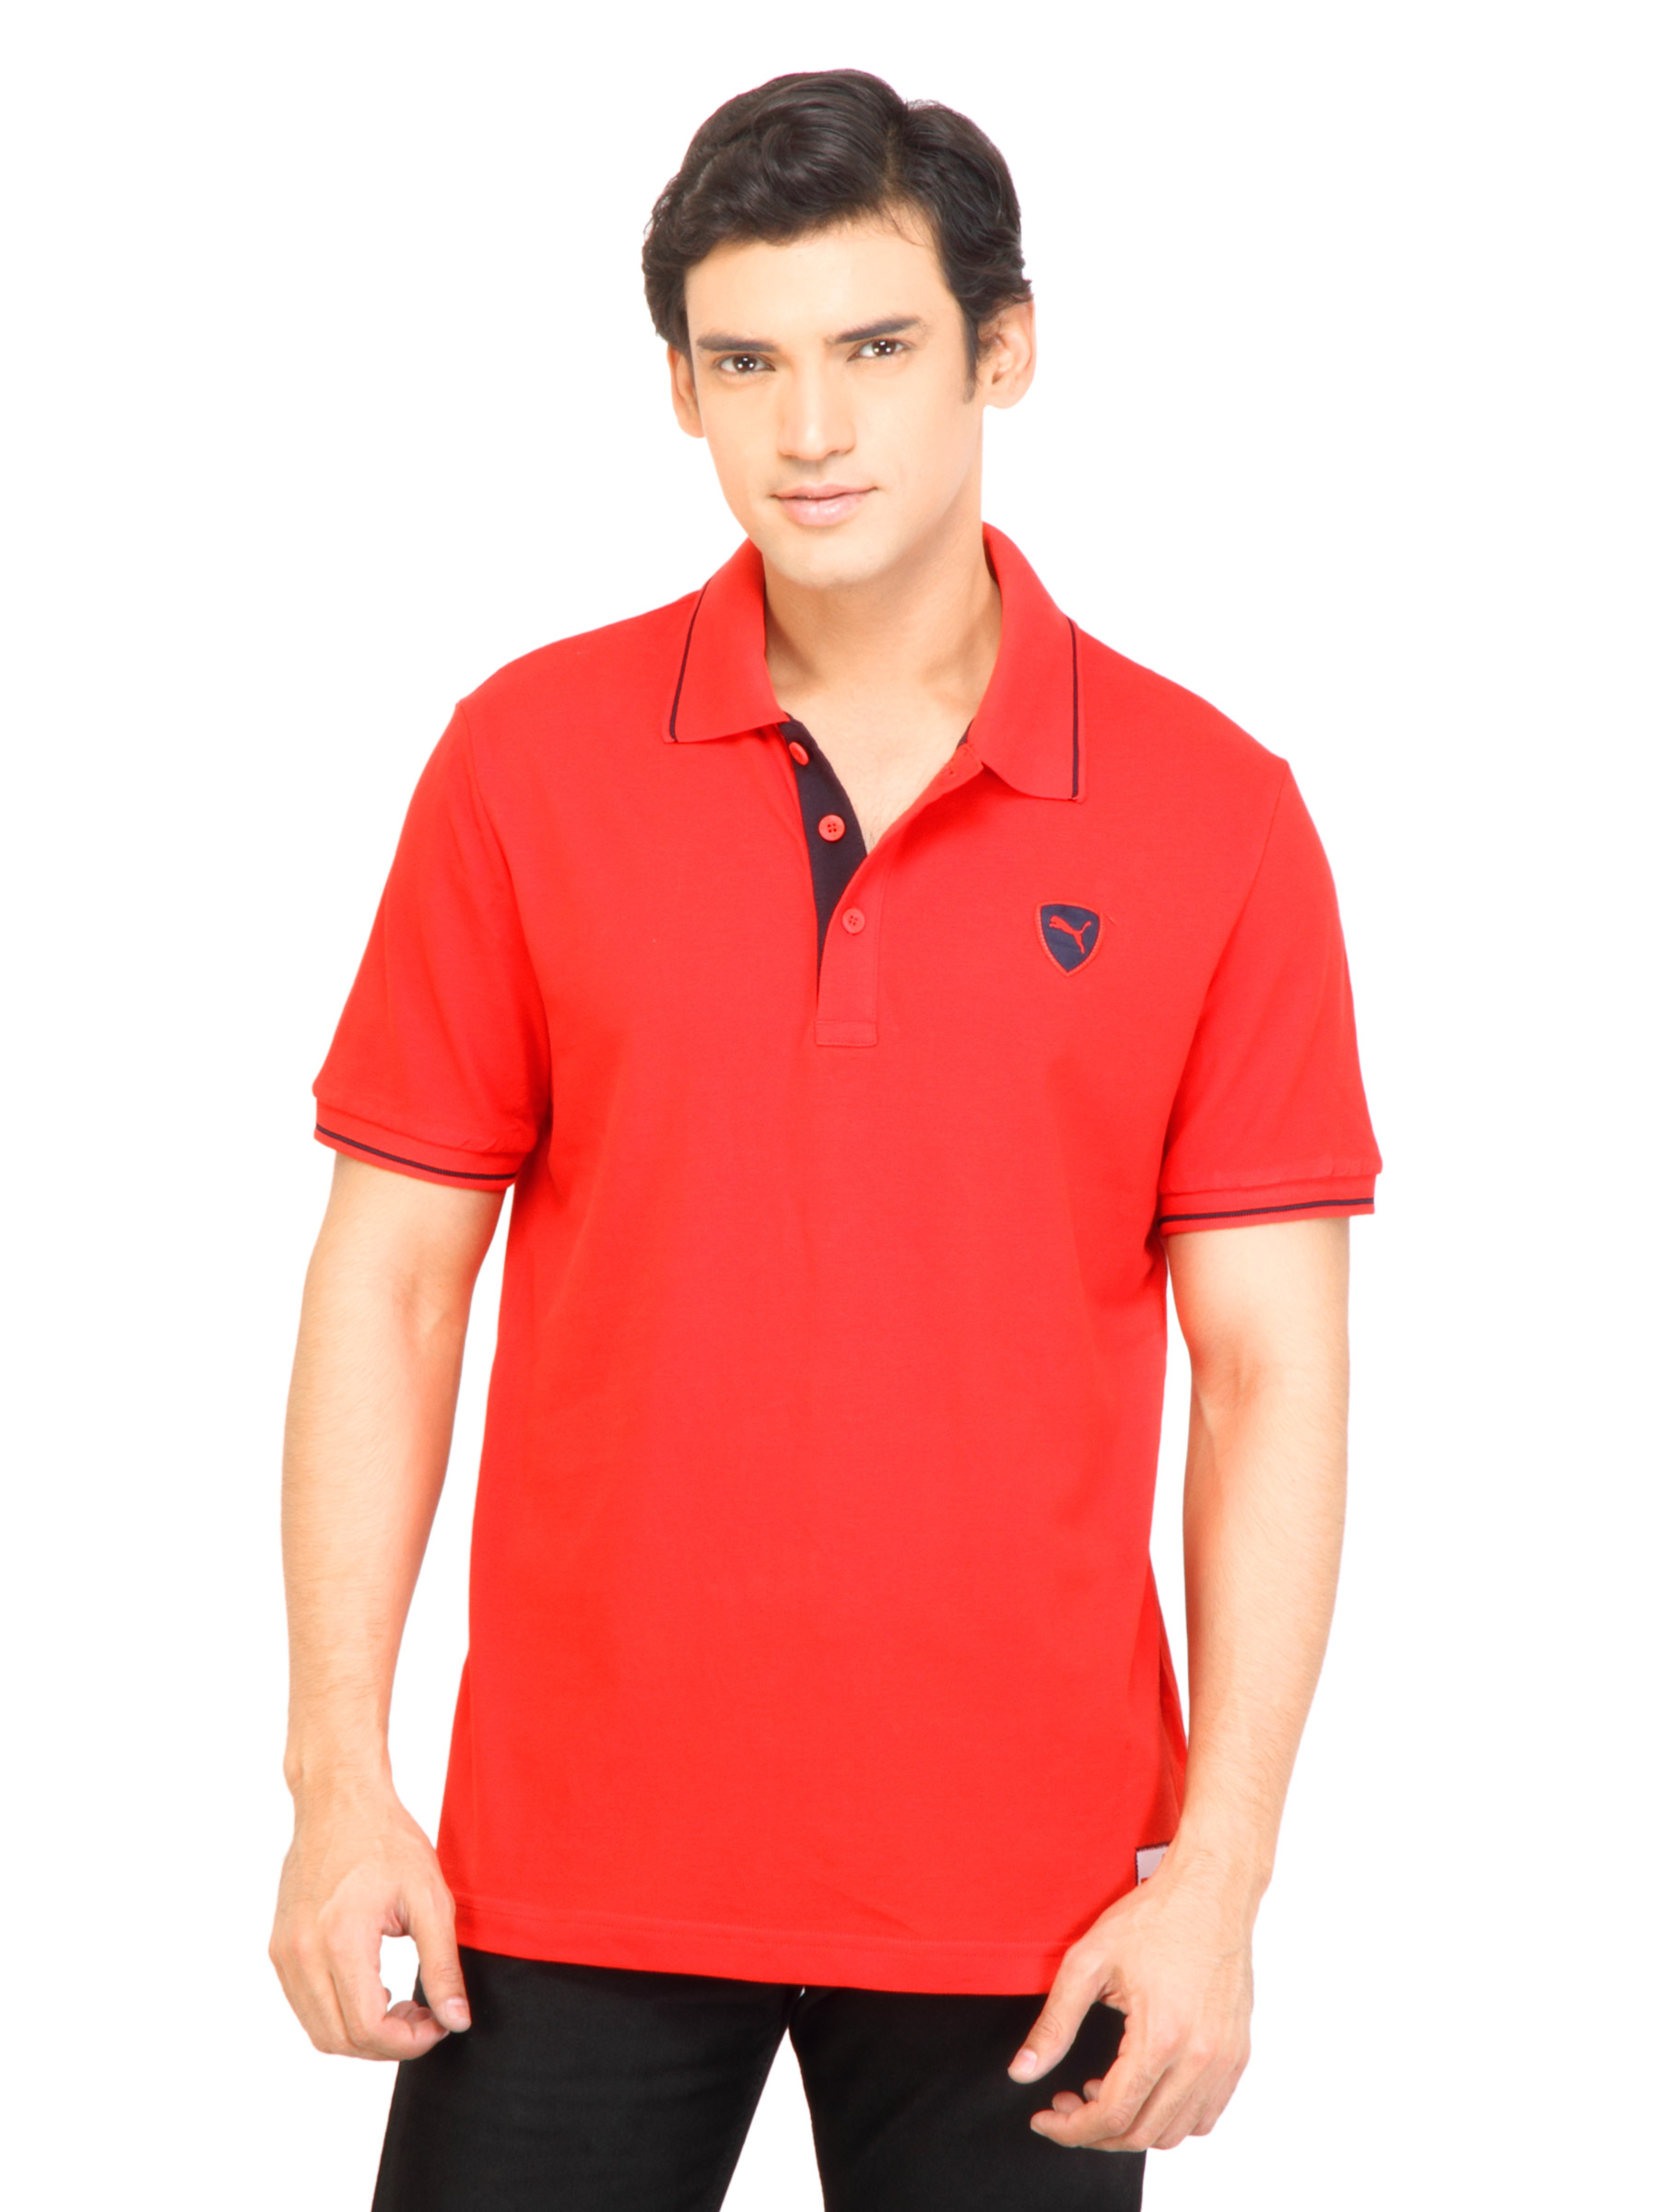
Puma Men GP Buddh Logo Polo Red Tshirts
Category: Apparel / Topwear / Tshirts
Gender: Men
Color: Red
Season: Fall 2011
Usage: Casual